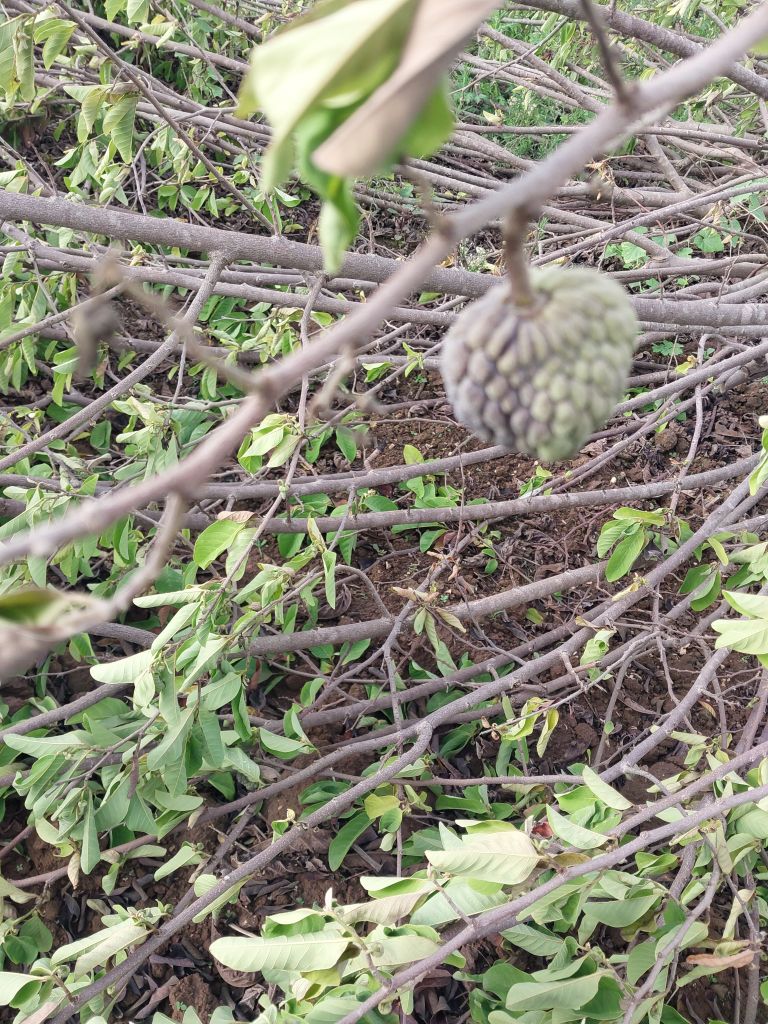
Disease label: Blank Canker